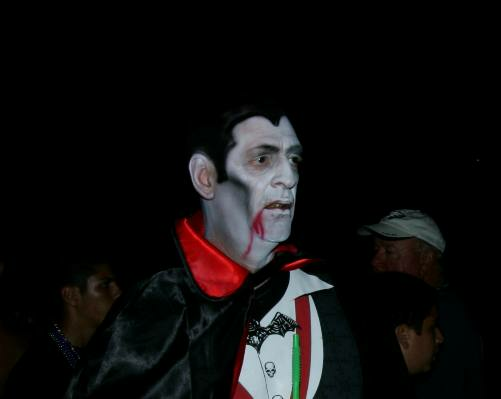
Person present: Yes